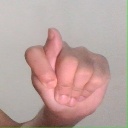
अक्षर: ट